RMS Empress of Japan (1890)

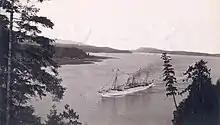
"Empress of Japan" leaves Vancouver Harbour in 1893.

"Empress of Japan" was built by Naval Construction & Armaments Co. (now absorbed into Vickers Armstrongs) at Barrow-in-Furness, England. The 5,905-ton vessel had a length of , and her beam was . The white-painted, clipper-bowed ship had two buff-colored funnels with a band of black paint at the top, three lightweight schooner-type masts, and an average speed of 16-knots. "Empress of Japan" and her two sister-ships were the first vessels in the Pacific to have twin propellers with reciprocating engines. The ship was designed to provide accommodation for 770 passengers (120 first class, 50 second class and 600 steerage).